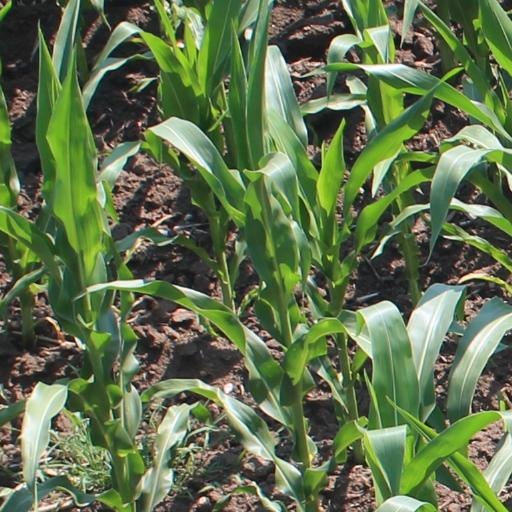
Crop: maize; corn